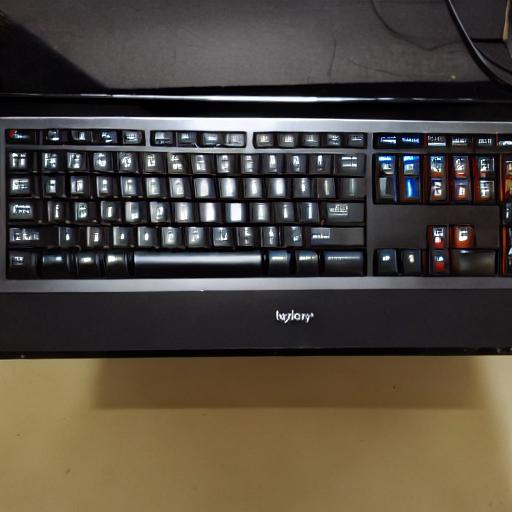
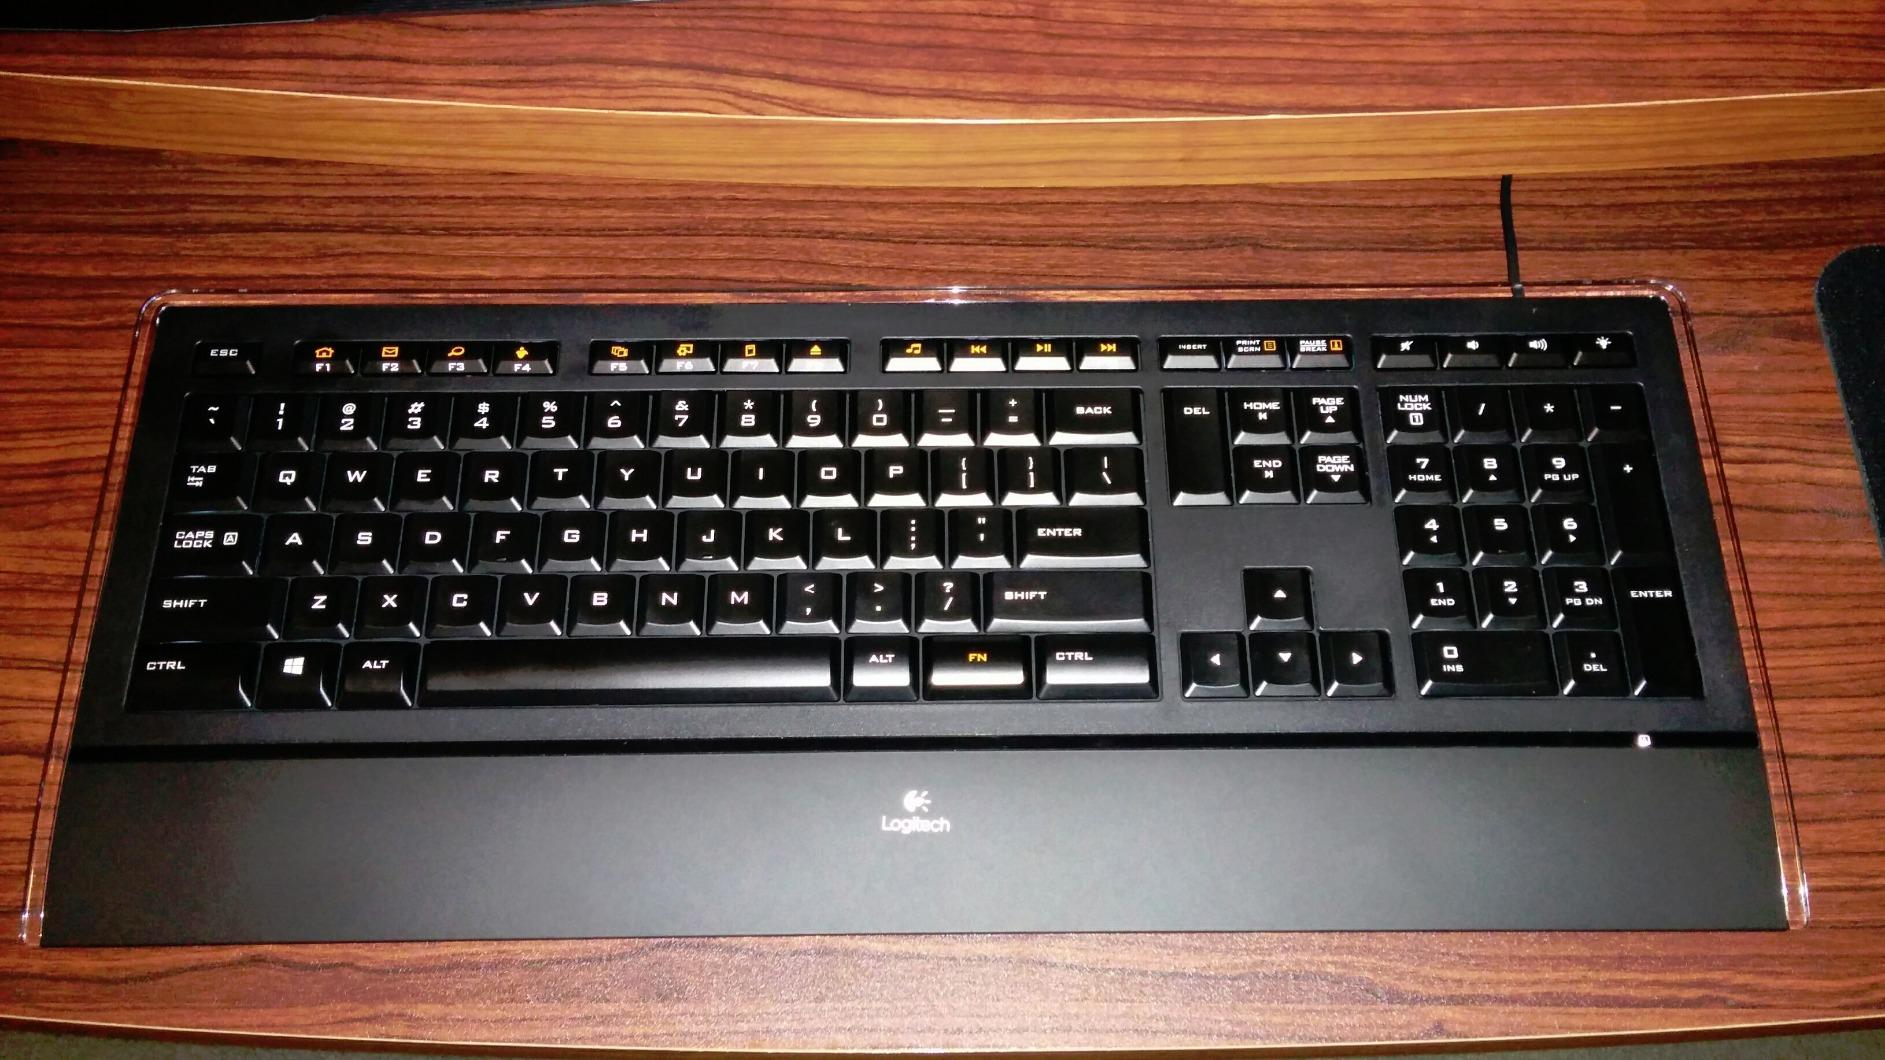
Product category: keyboard
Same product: no